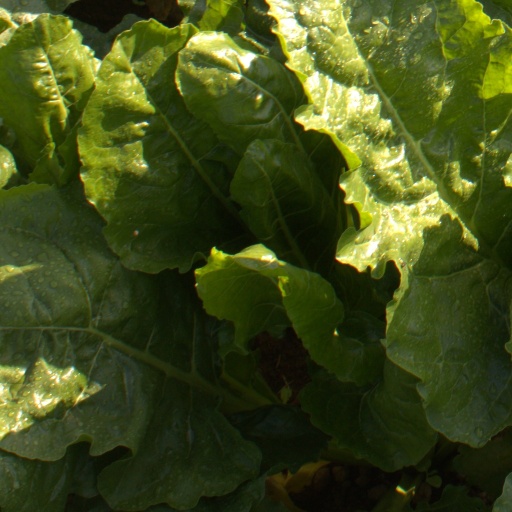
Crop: sugar beet